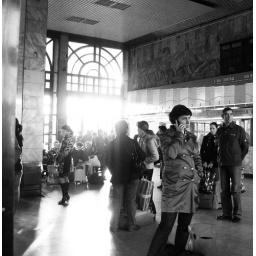
Light spills in through the windows as passengers wait in the lounge of the train station in Irkutsk, Russia.